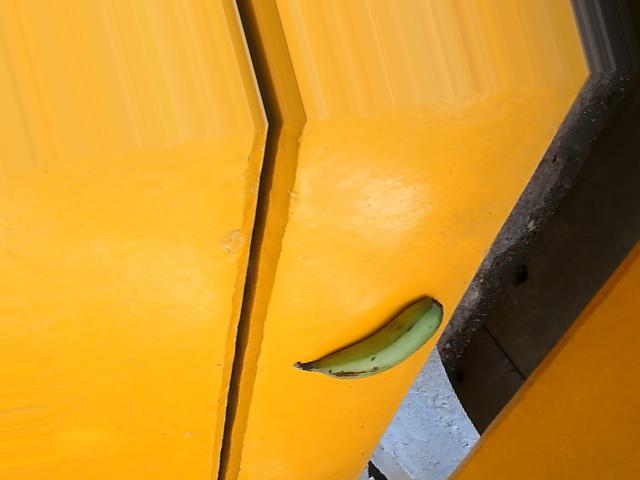
Label: Raw_Banana